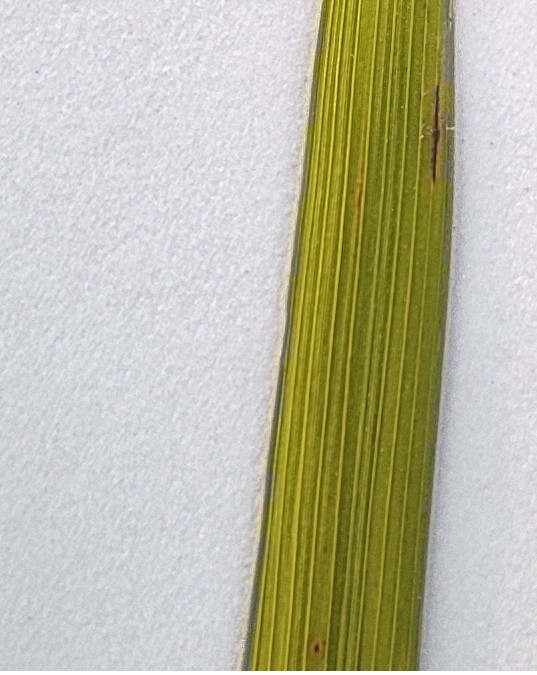
Label: Rice Blast